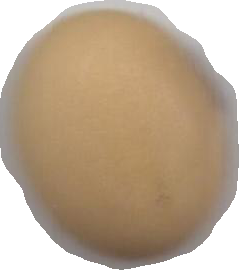
Variety: Anjasmoro